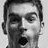
Emotion: surprise